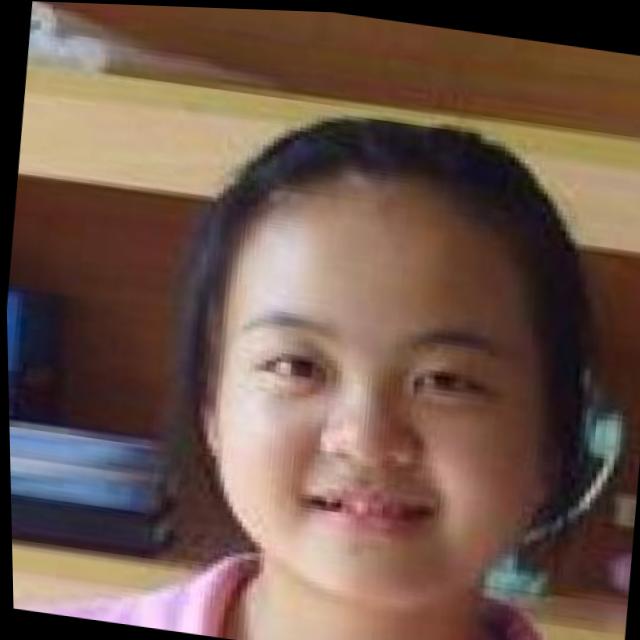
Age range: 13-20